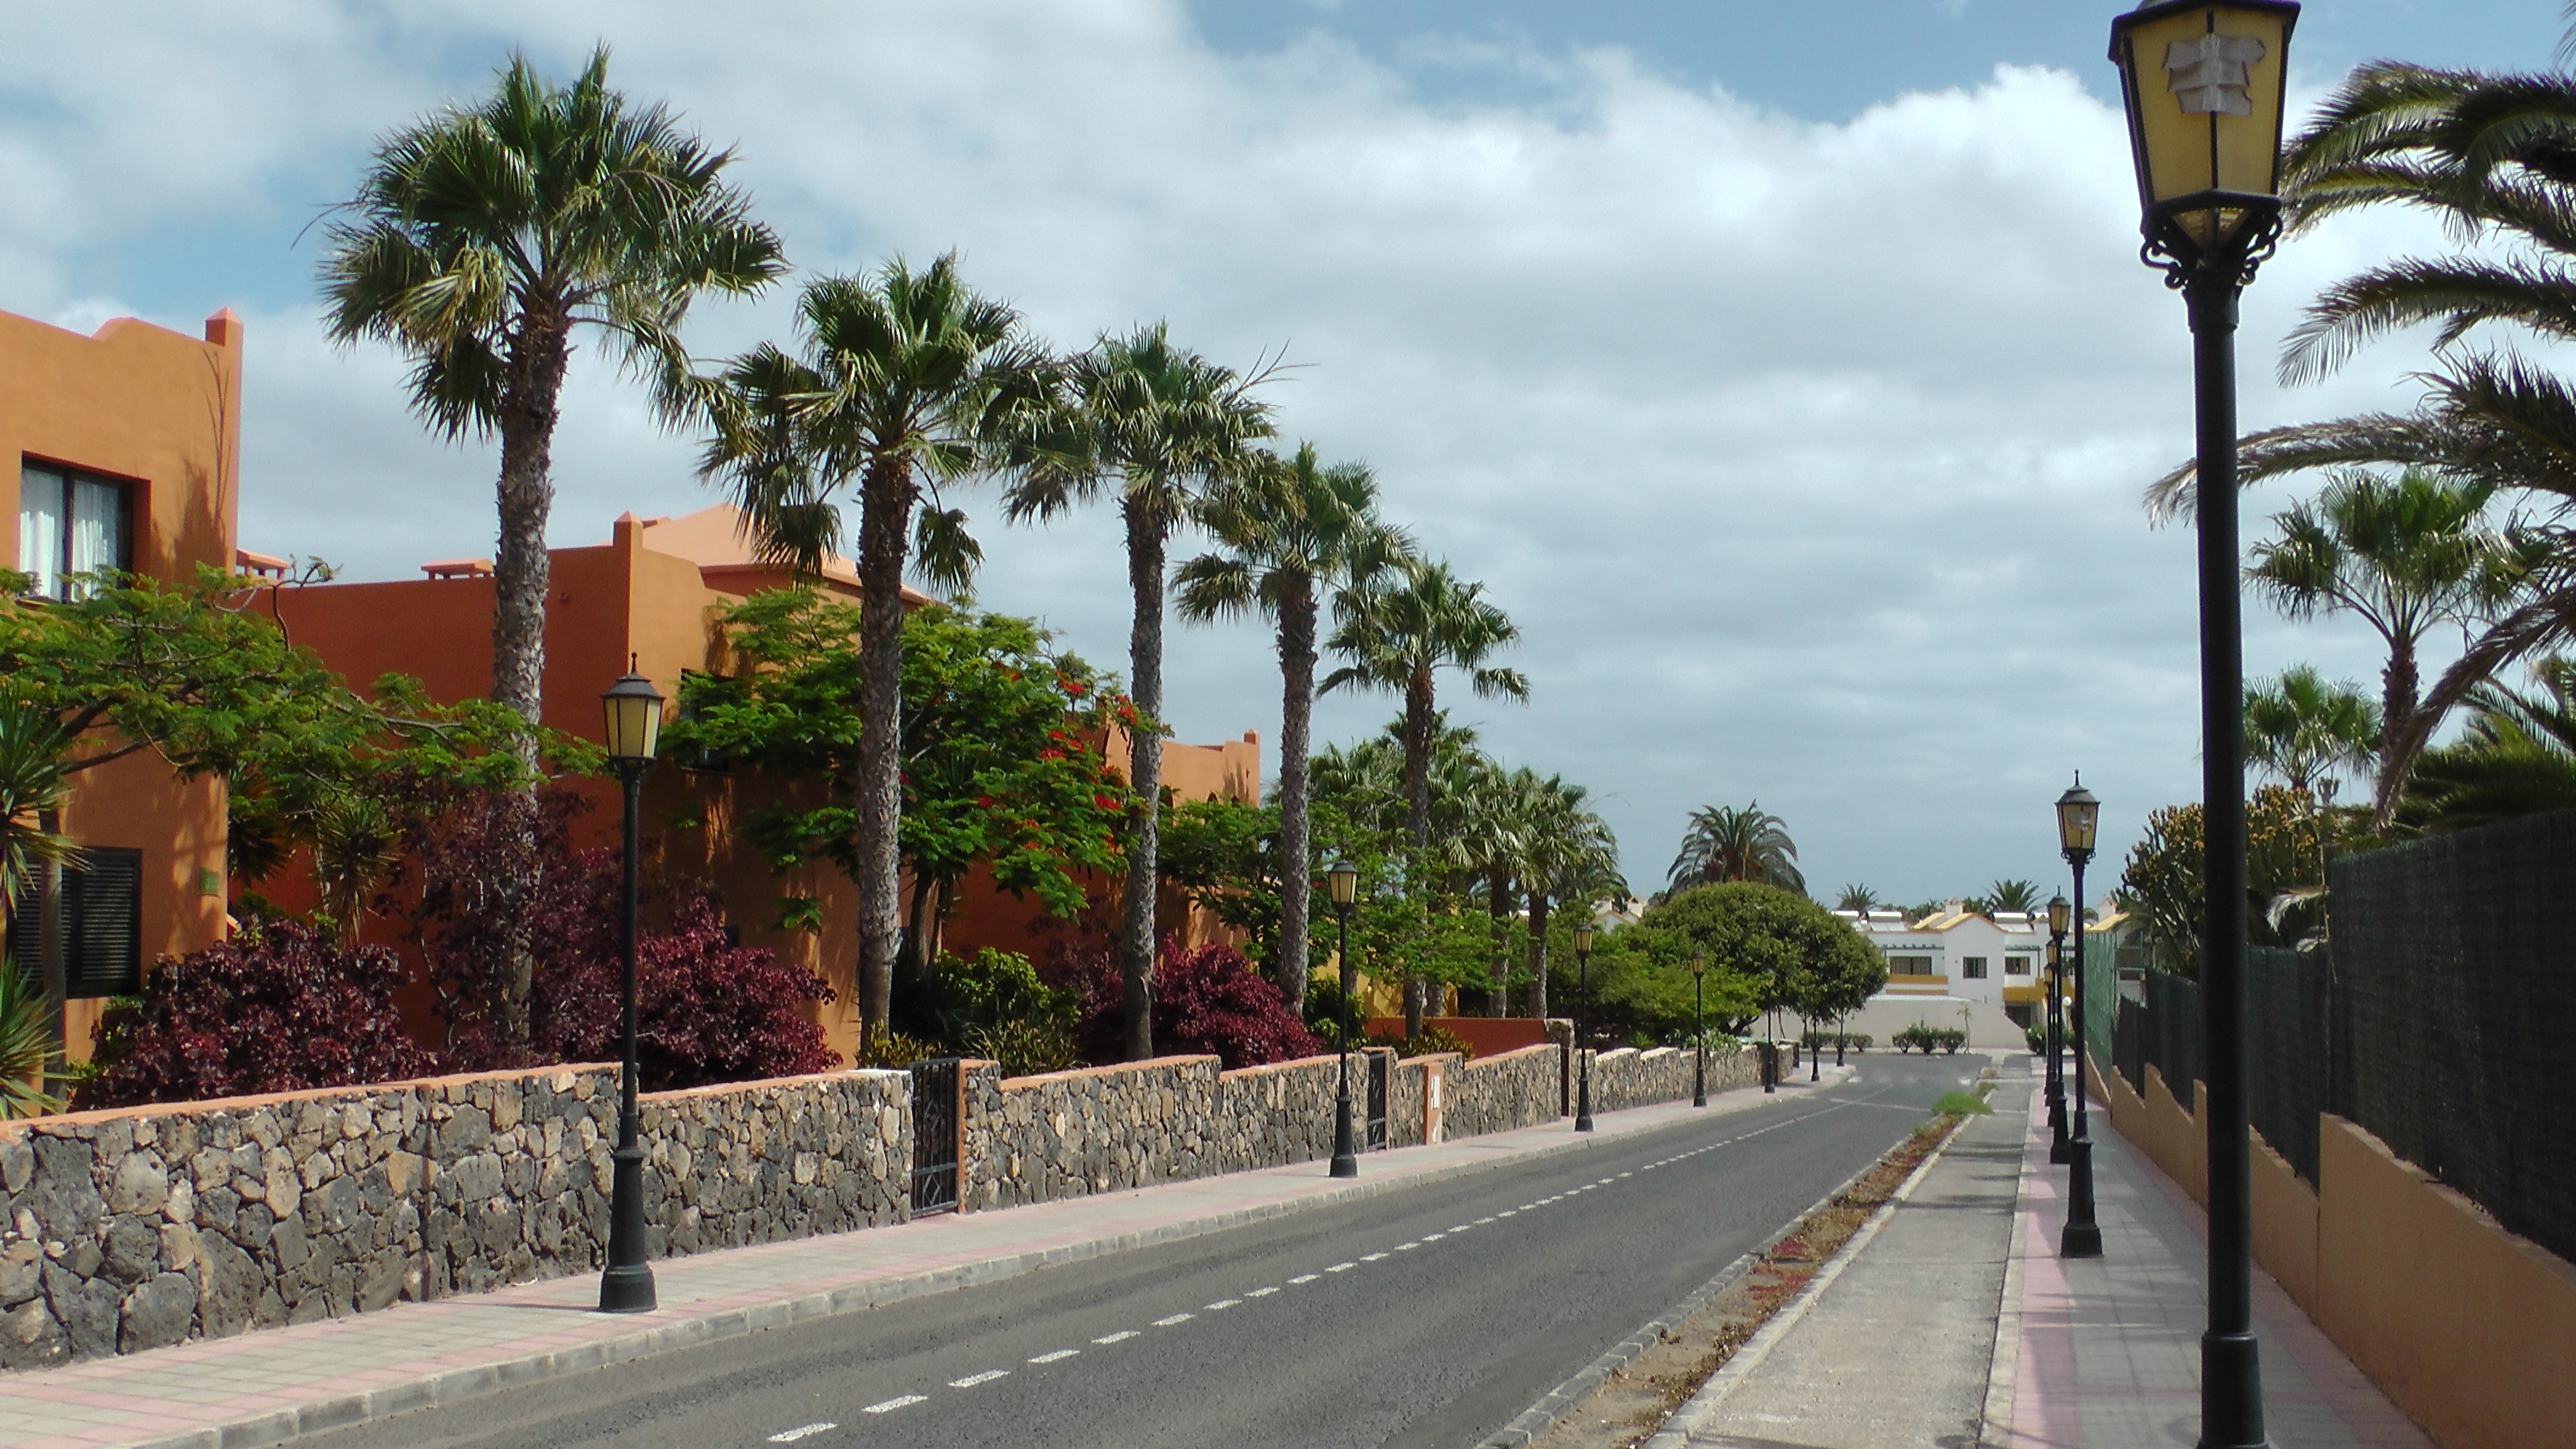
tree, boardwalk, road, street, town, walkway, downtown, vacation, plaza, holiday, tourism, waterway, clouds, town square, palm trees, neighbourhood, residential area, arecales